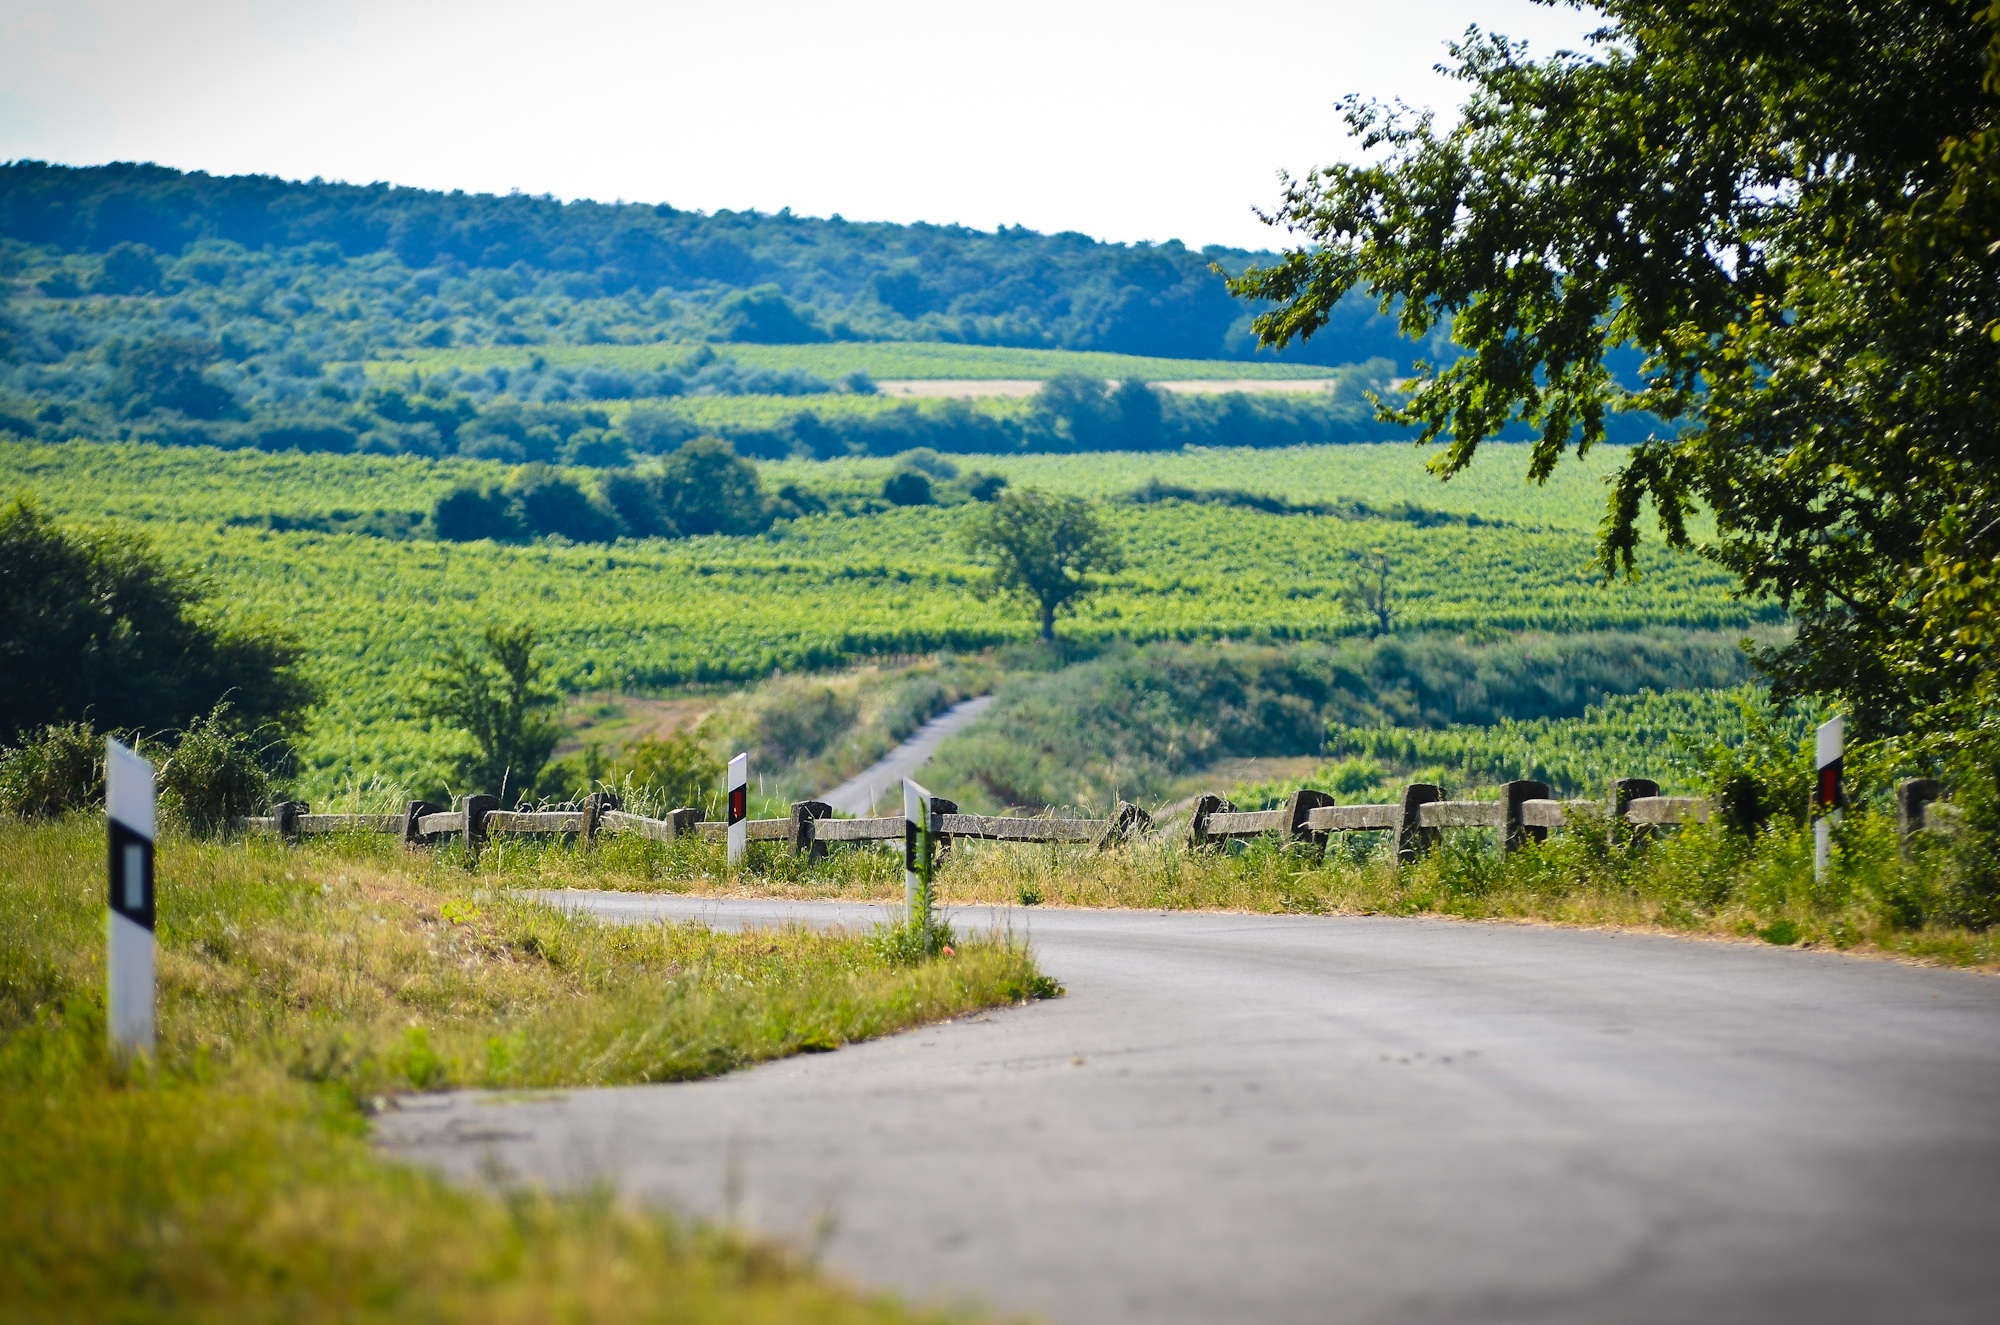
landscape, tree, nature, forest, grass, sky, wood, field, farm, meadow, hill, flower, valley, green, pasture, agriculture, lonely, still life, plain, trees, hills, clouds, landscapes, hungary, mood, rural landscape, rural area, tourist attractions, hungarian landscape, sopron hungary